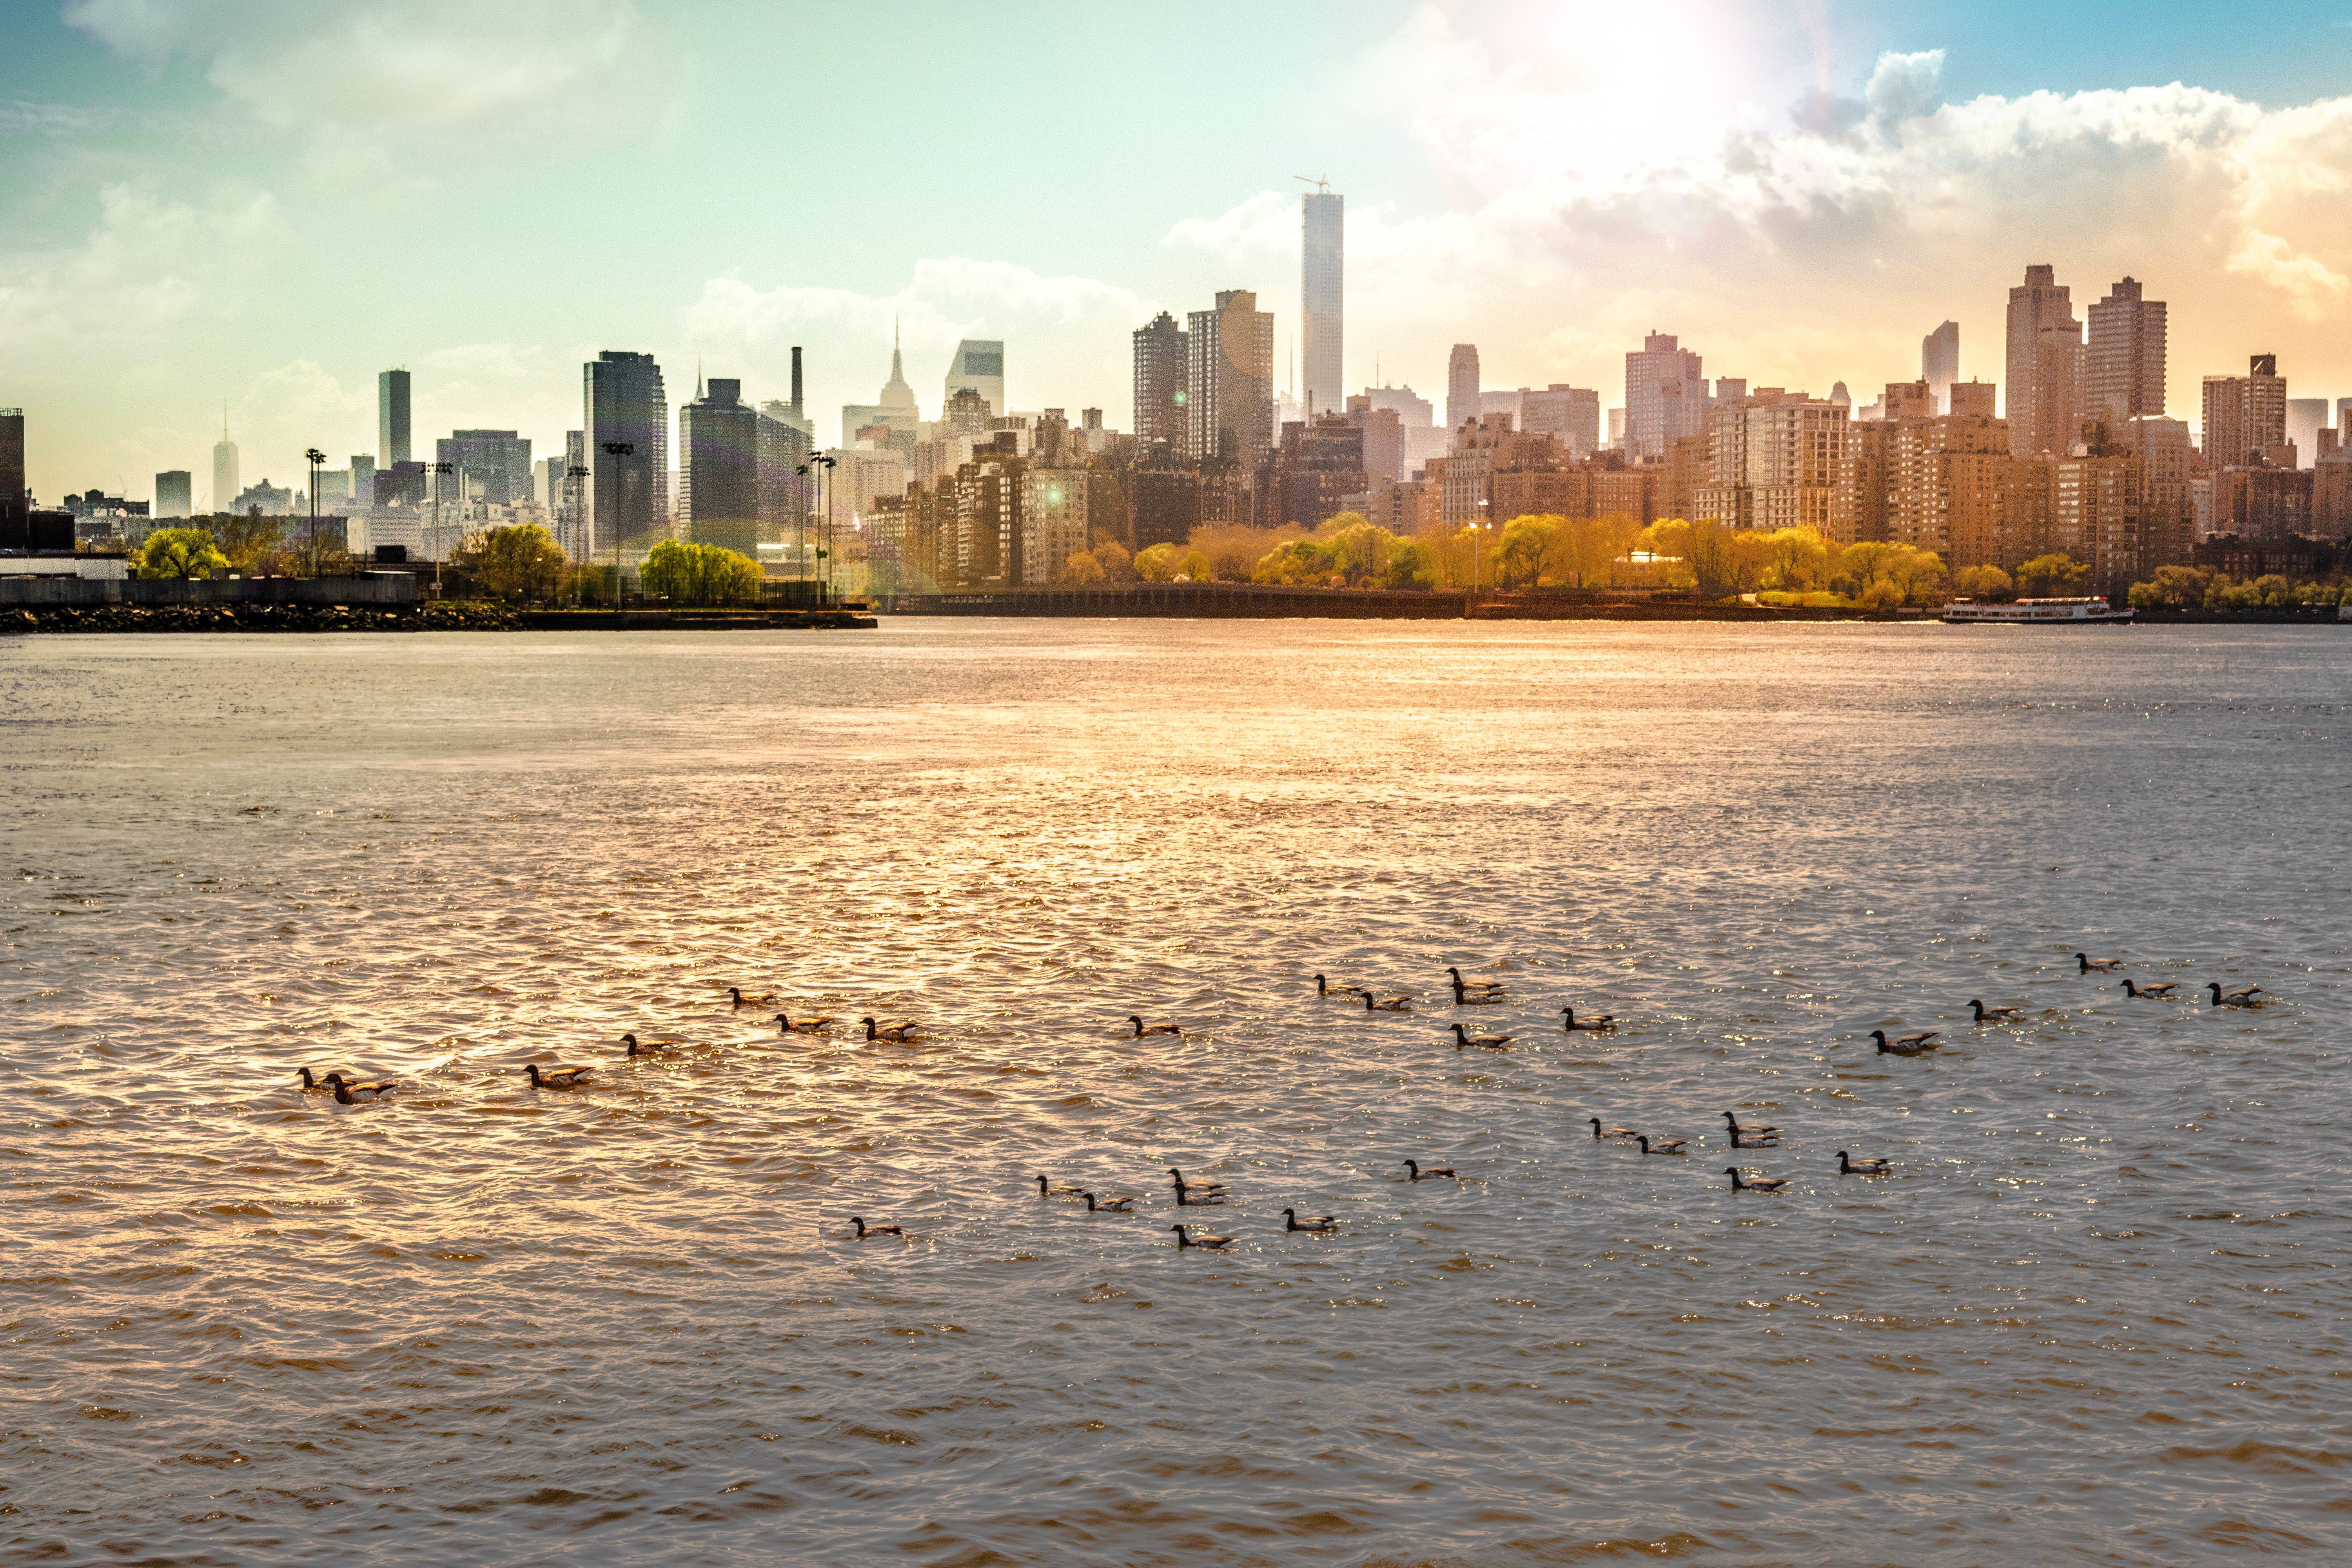
sea, coast, horizon, sunset, skyline, morning, shore, dawn, city, river, cityscape, dusk, evening, reflection, geographical feature, atmospheric phenomenon, human settlement